Toungoo–Ava War

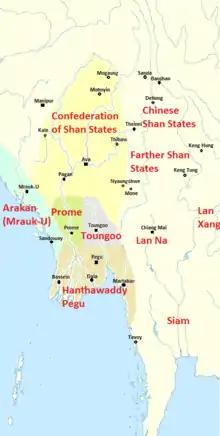
Political Map of Burma (Myanmar) in 1530

In the early 16th century, the present-day Myanmar (Burma) comprised several small kingdoms. The Ava Kingdom, the principal power in Upper Burma in the 14th and 15th centuries, had been fighting a long losing war against an alliance of its former vassal states: the Confederation of Shan States and Prome (Pyay). Another former vassal state Toungoo (Taungoo), hemmed in by the Bago Yoma range in the west and the Shan Hills in the east, stayed out of the internecine warfare raging in Upper Burma. As the only peaceful state in Upper Burma, Toungoo had received a steady stream of refugees.